Flower Drum Song

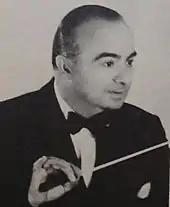
Salvatore Dell'Isola won a Tony in 1958 as music director and conducted the cast album.

Rodgers and Hammerstein sought to give the new work an Eastern flavor, without using existing oriental music. According to Ben Brantley in his review of the 2002 Broadway revival, the use by Rodgers "of repetitive Eastern musical structures gives the numbers a sing-song catchiness that, for better or worse, exerts a sticky hold on the memory." The most oriental-sounding song in the work is "A Hundred Million Miracles", which provides the eight-note drumbeat which is the musical signature of the work from overture to curtain. Hammerstein wrote Mei Li's first act song, "I Am Going to Like It Here", in a Malaysian poetic form called "pantoum" in which the second and fourth lines of each stanza become the first and third lines of the next. One critic thought that the 2001 version's orchestrations "boast more Asian accents and a jazzier edge than the original", but another felt that they "pale in comparison" to Bennett's typically lilting sound.